Climate of Lahore

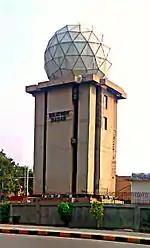
Weather radar of Lahore, located on Jail Road.

Lahore features a five-season semi-arid climate (Köppen climate classification "BSh"), bordering a humid subtropical climate, with five seasons: foggy winter (1 December – 15 February) with few western disturbances causing rain; pleasant spring (16 February – 15 April); summer (15 April – 30 June) with dust, rain storms and heat wave periods; rainy monsoon (1 July – 16 September); and dry autumn (16 September –14 November). However, in some cases, it can be classified as being humid subtropical (Cwa), rather than semi-arid, since it has well defined seasons and an ample amount of rain. It occasionally has very prolonged and dense monsoons, typical of a humid subtropical climate.